Balraj Sahni

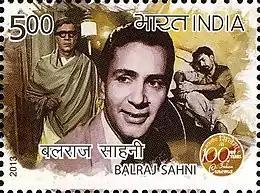
Sahni on a 2013 stamp of India

Sahni was born on 1 May 1913 in Rawalpindi, Punjab, British India. His father belonged to the Arya Samaj organization, a Hindu reformist movement, and stressed the importance of social reforms as well the independence movement also admiring individuals such as Gandhi and Tagore, which would instill an early idealism in the mind of Sahni. His son Parikshit Sahni would say that, later in his life, Sahni would keep such idealism but with a non-religious approach, as he'd identify with Marxism and declare himself an atheist.